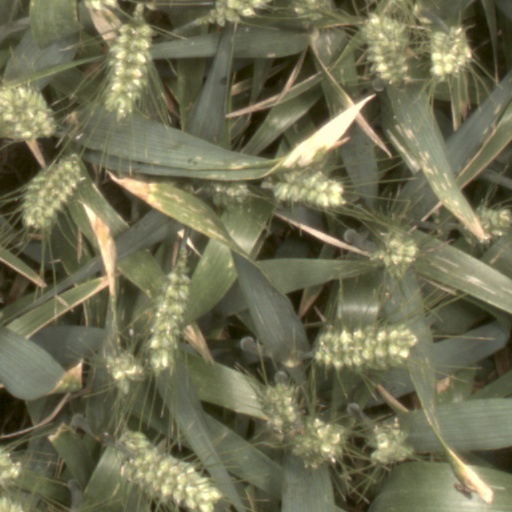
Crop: wheat